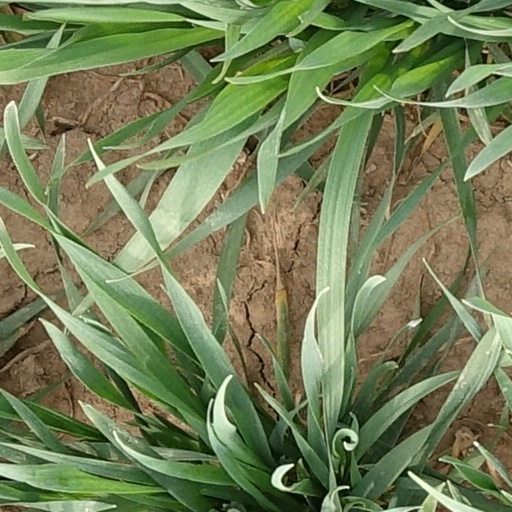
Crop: wheat